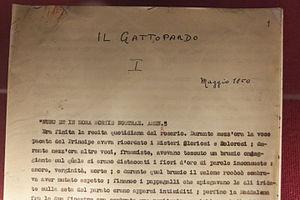
Le Guépard est l'unique roman de l'écrivain et aristocrate italien Giuseppe Tomasi di Lampedusa, paru en 1958 à titre posthume et récompensé par le prix Strega l'année suivante.